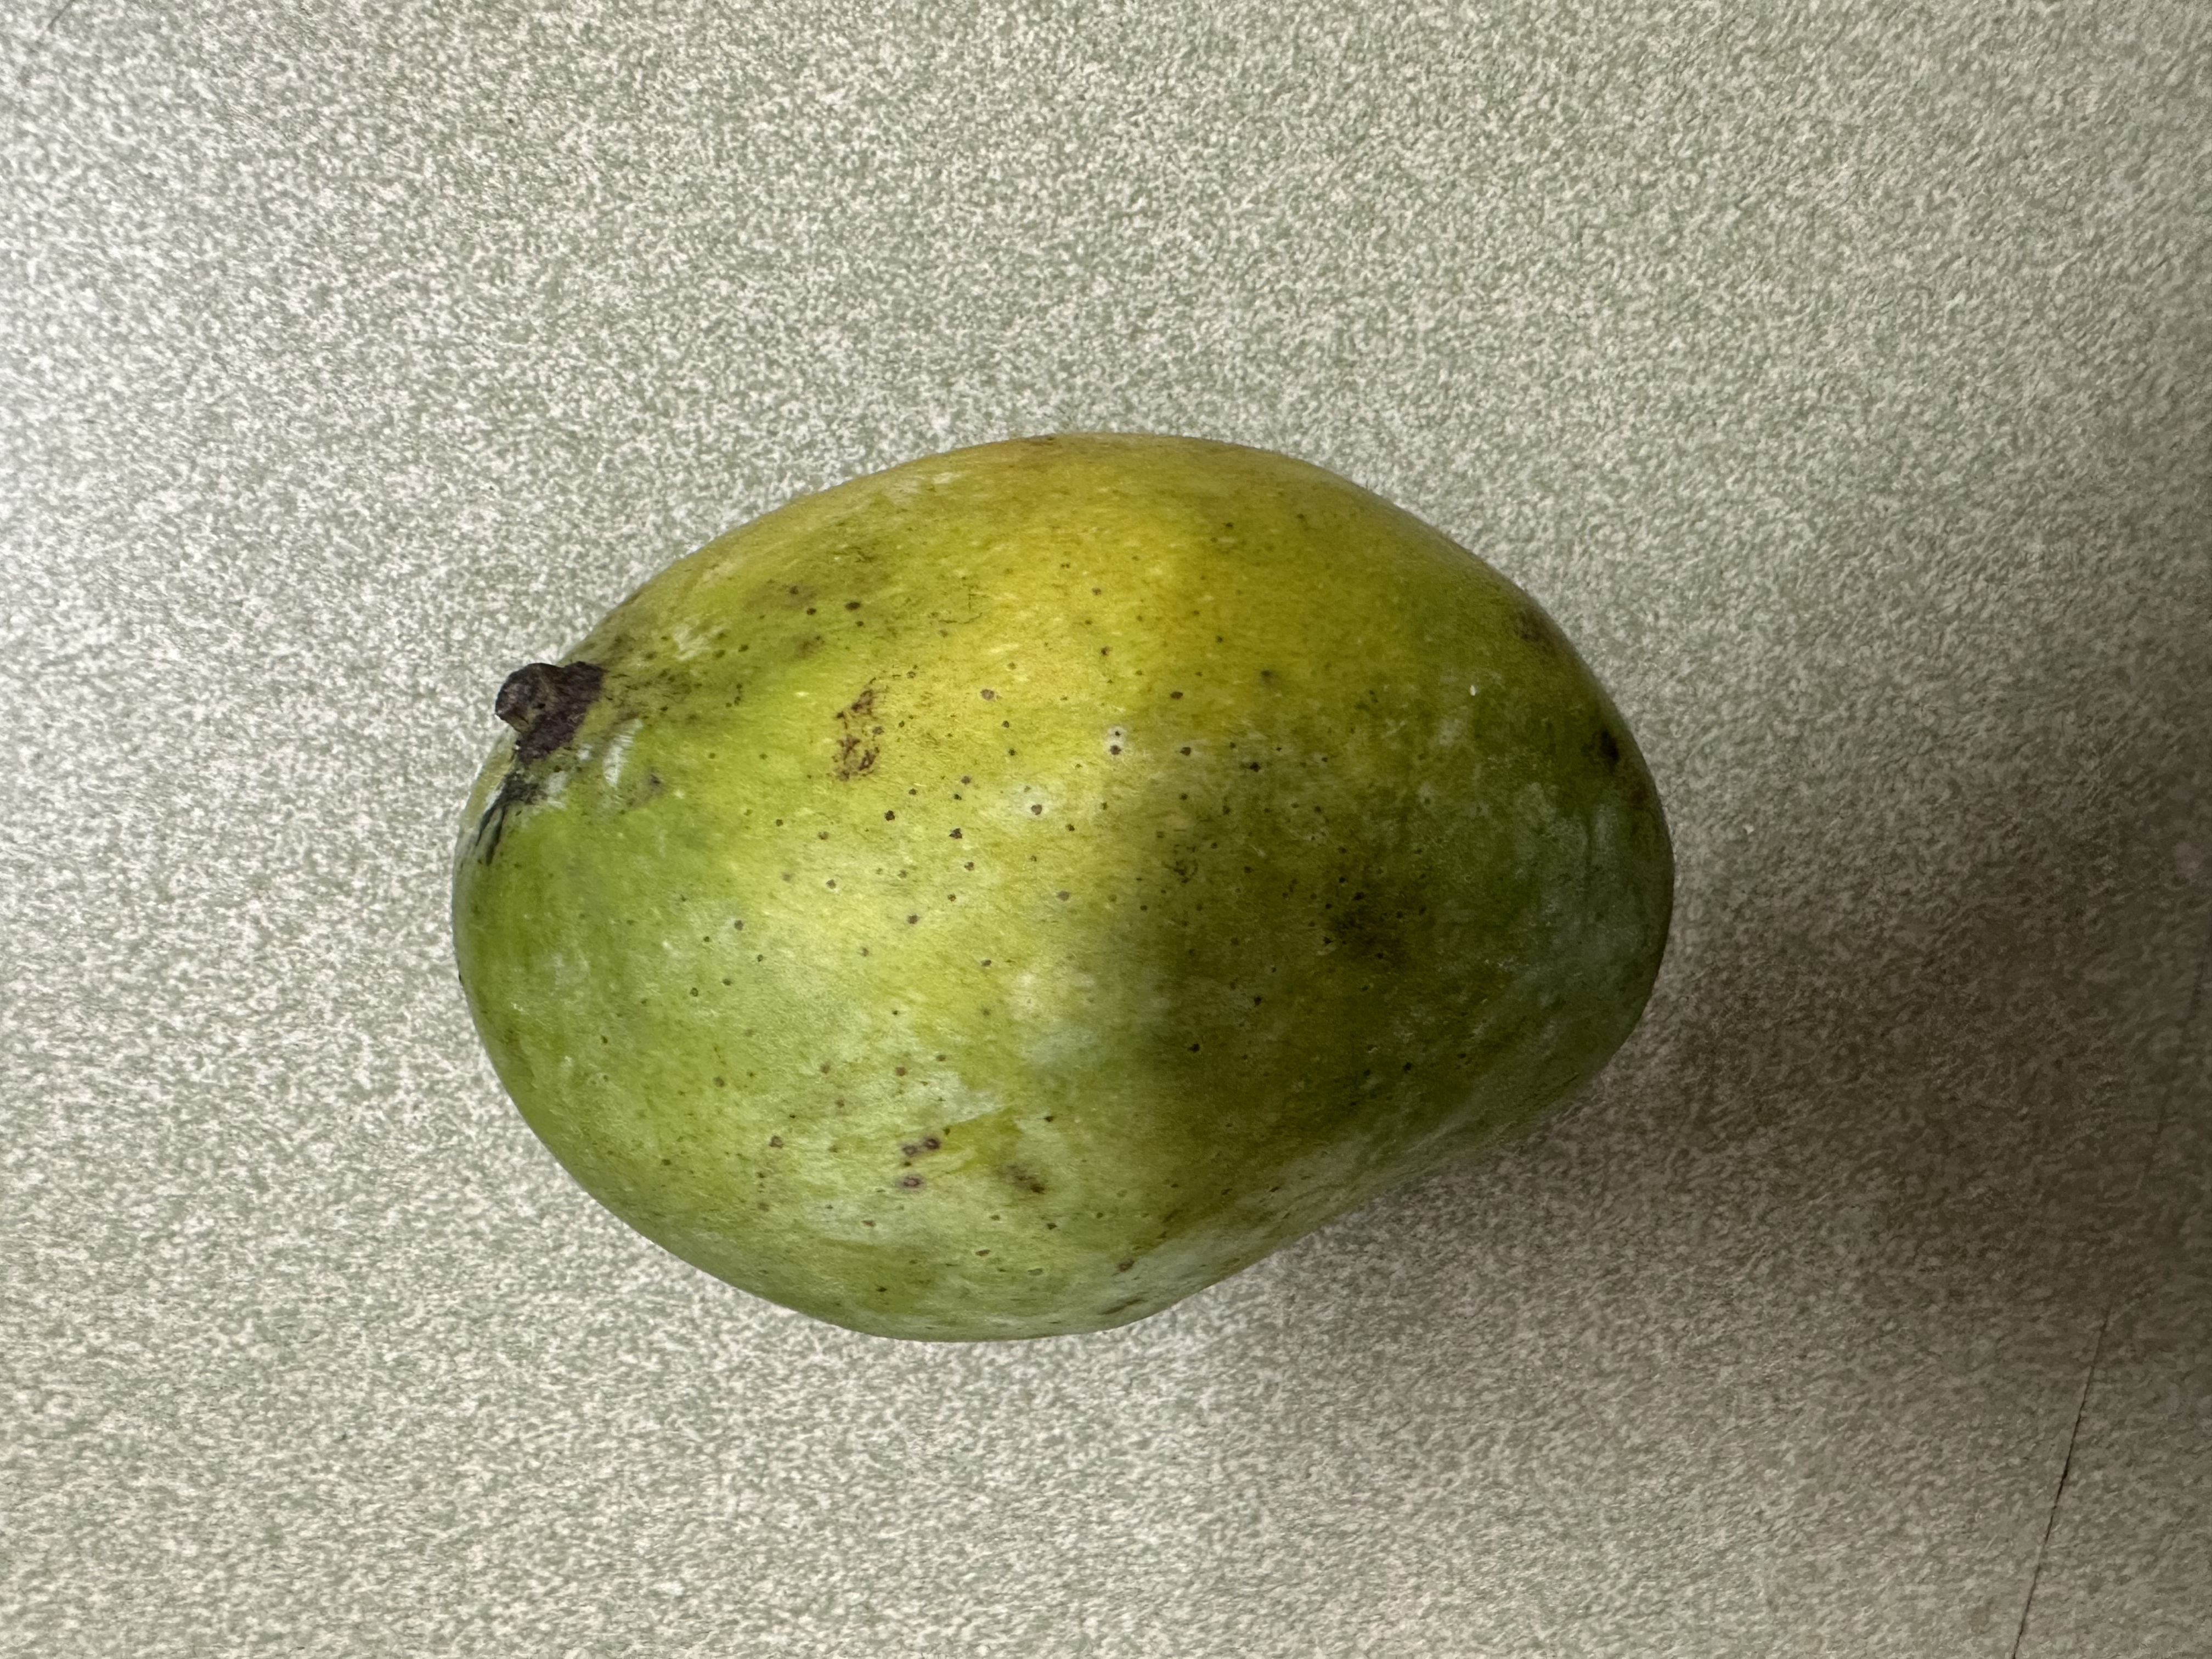
Mango variety: Fazlee